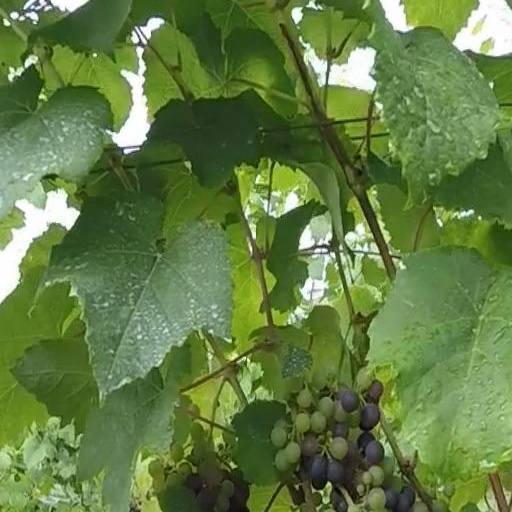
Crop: grape